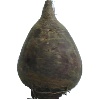
Label: beetroot